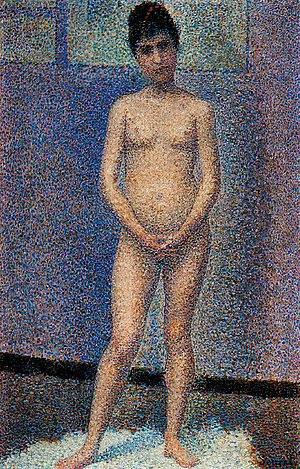
La peinture française est considérée comme une des grandes écoles de peinture par son influence, son histoire et ses productions, aux côtés de la peinture italienne, de la peinture flamande et de la peinture hollandaise.